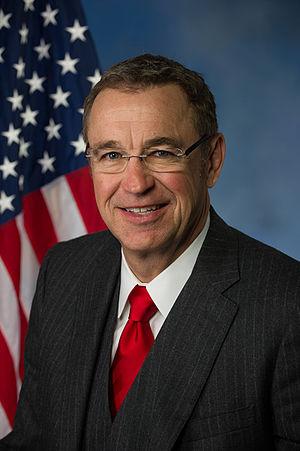
Matthew James Salmon dit Matt Salmon, né le 21 janvier 1958 à Salt Lake City, est un homme politique américain, élu républicain de l'Arizona à la Chambre des représentants des États-Unis depuis de 1995 à 2001 et de 2013 à 2017.